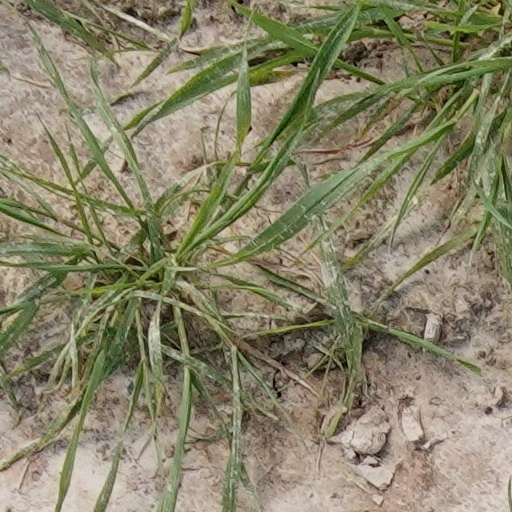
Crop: wheat